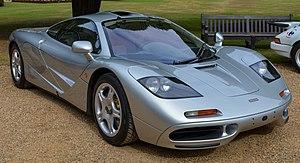
Gordon Murray est un ingénieur automobile sud-africain né à Durban le 18 juin 1946, fondateur de Gordon Murray Automotive.
La McLaren F1 est une automobile conçue et produite par McLaren Cars, une filiale britannique McLaren Technology Group qui, entre autres, possède l'écurie de Formule 1 McLaren Racing. La voiture accueille un moteur BMW d'architecture V12 à 60° de 6,1 litres de cylindrée développant une puissance de 627 ch. La McLaren F1 a été conçue pour être « the finest drivers’ car ever built, or ever likely to be built » par une équipe d'une trentaine d'ingénieurs dirigée par Gordon Murray.